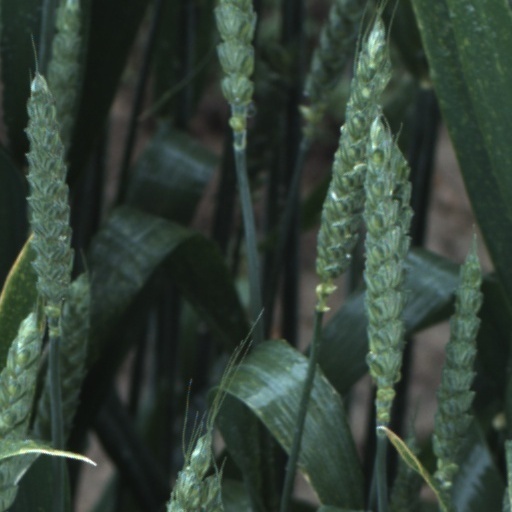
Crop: wheat